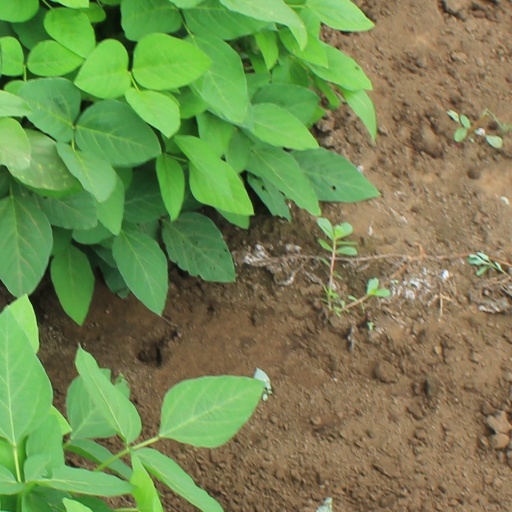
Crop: soybean